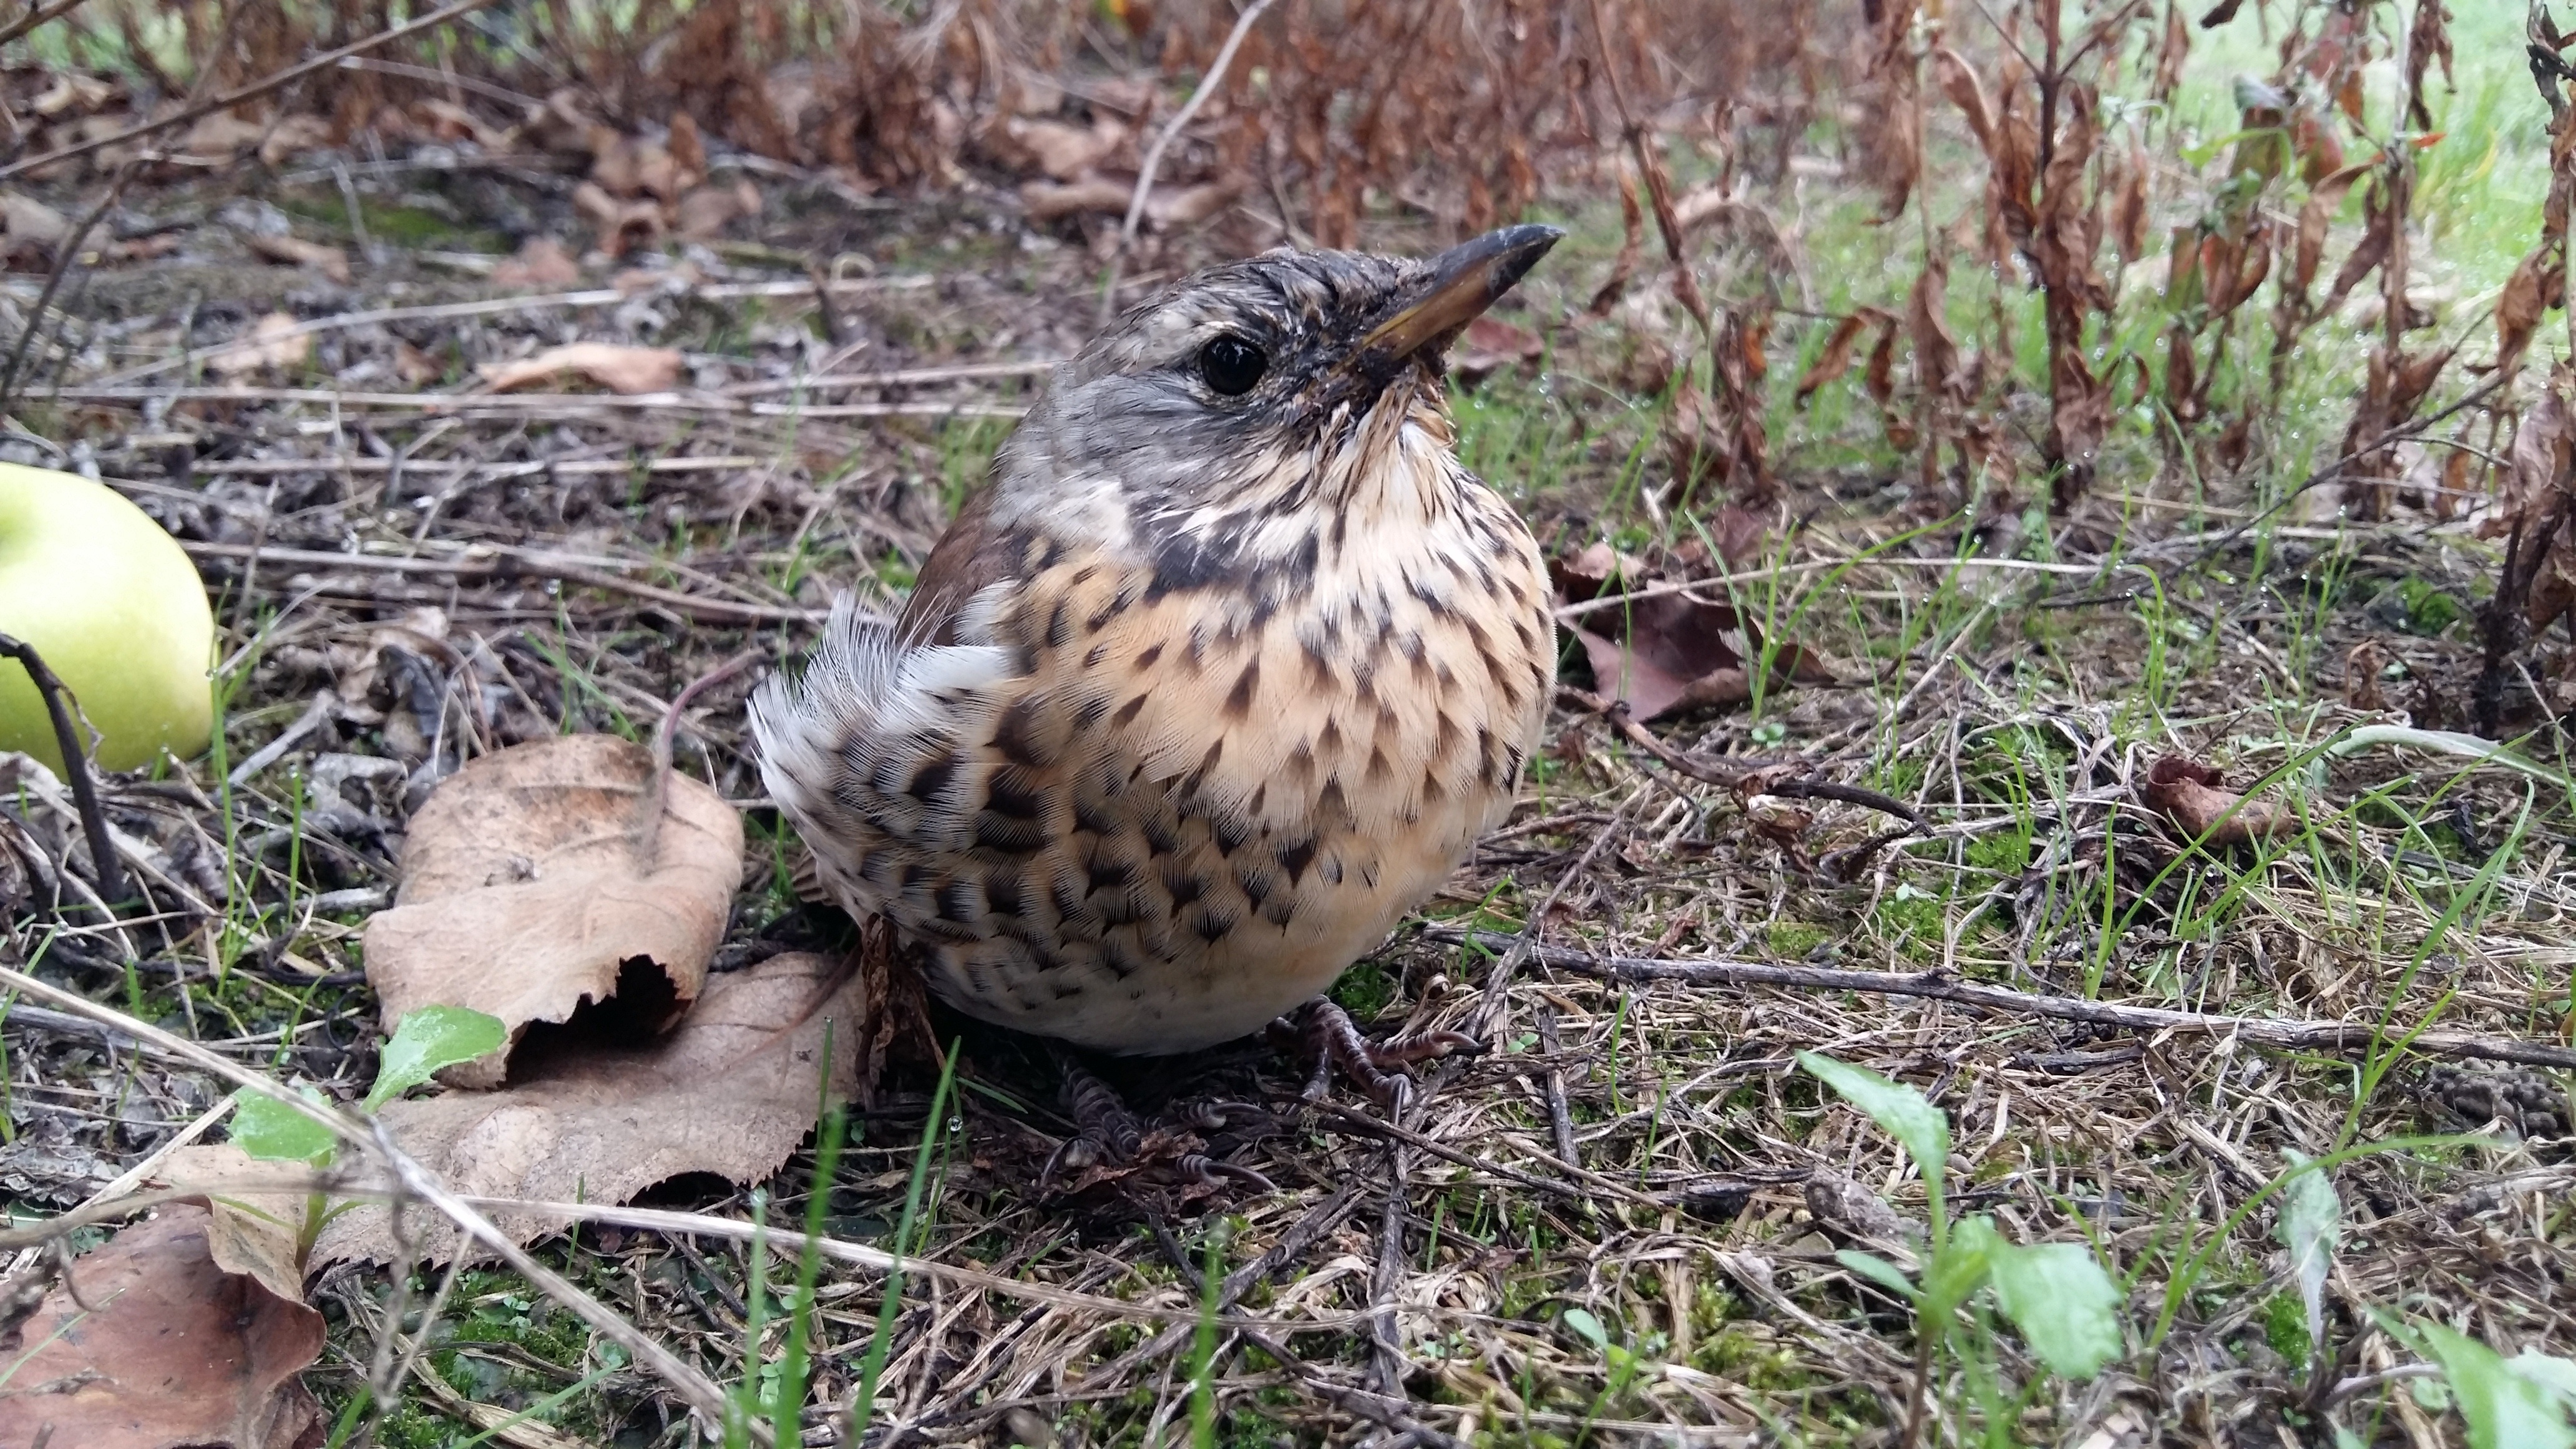
bird, wildlife, young, beak, fauna, birds, vertebrate, socket, chicks, thrush, shorebird, wren, bird's nest, perching bird